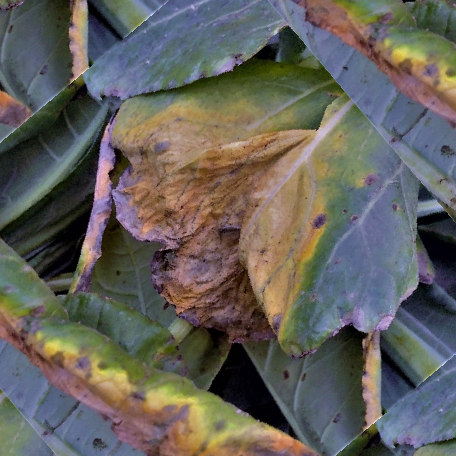
Label: Downy Mildew